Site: brandenburg
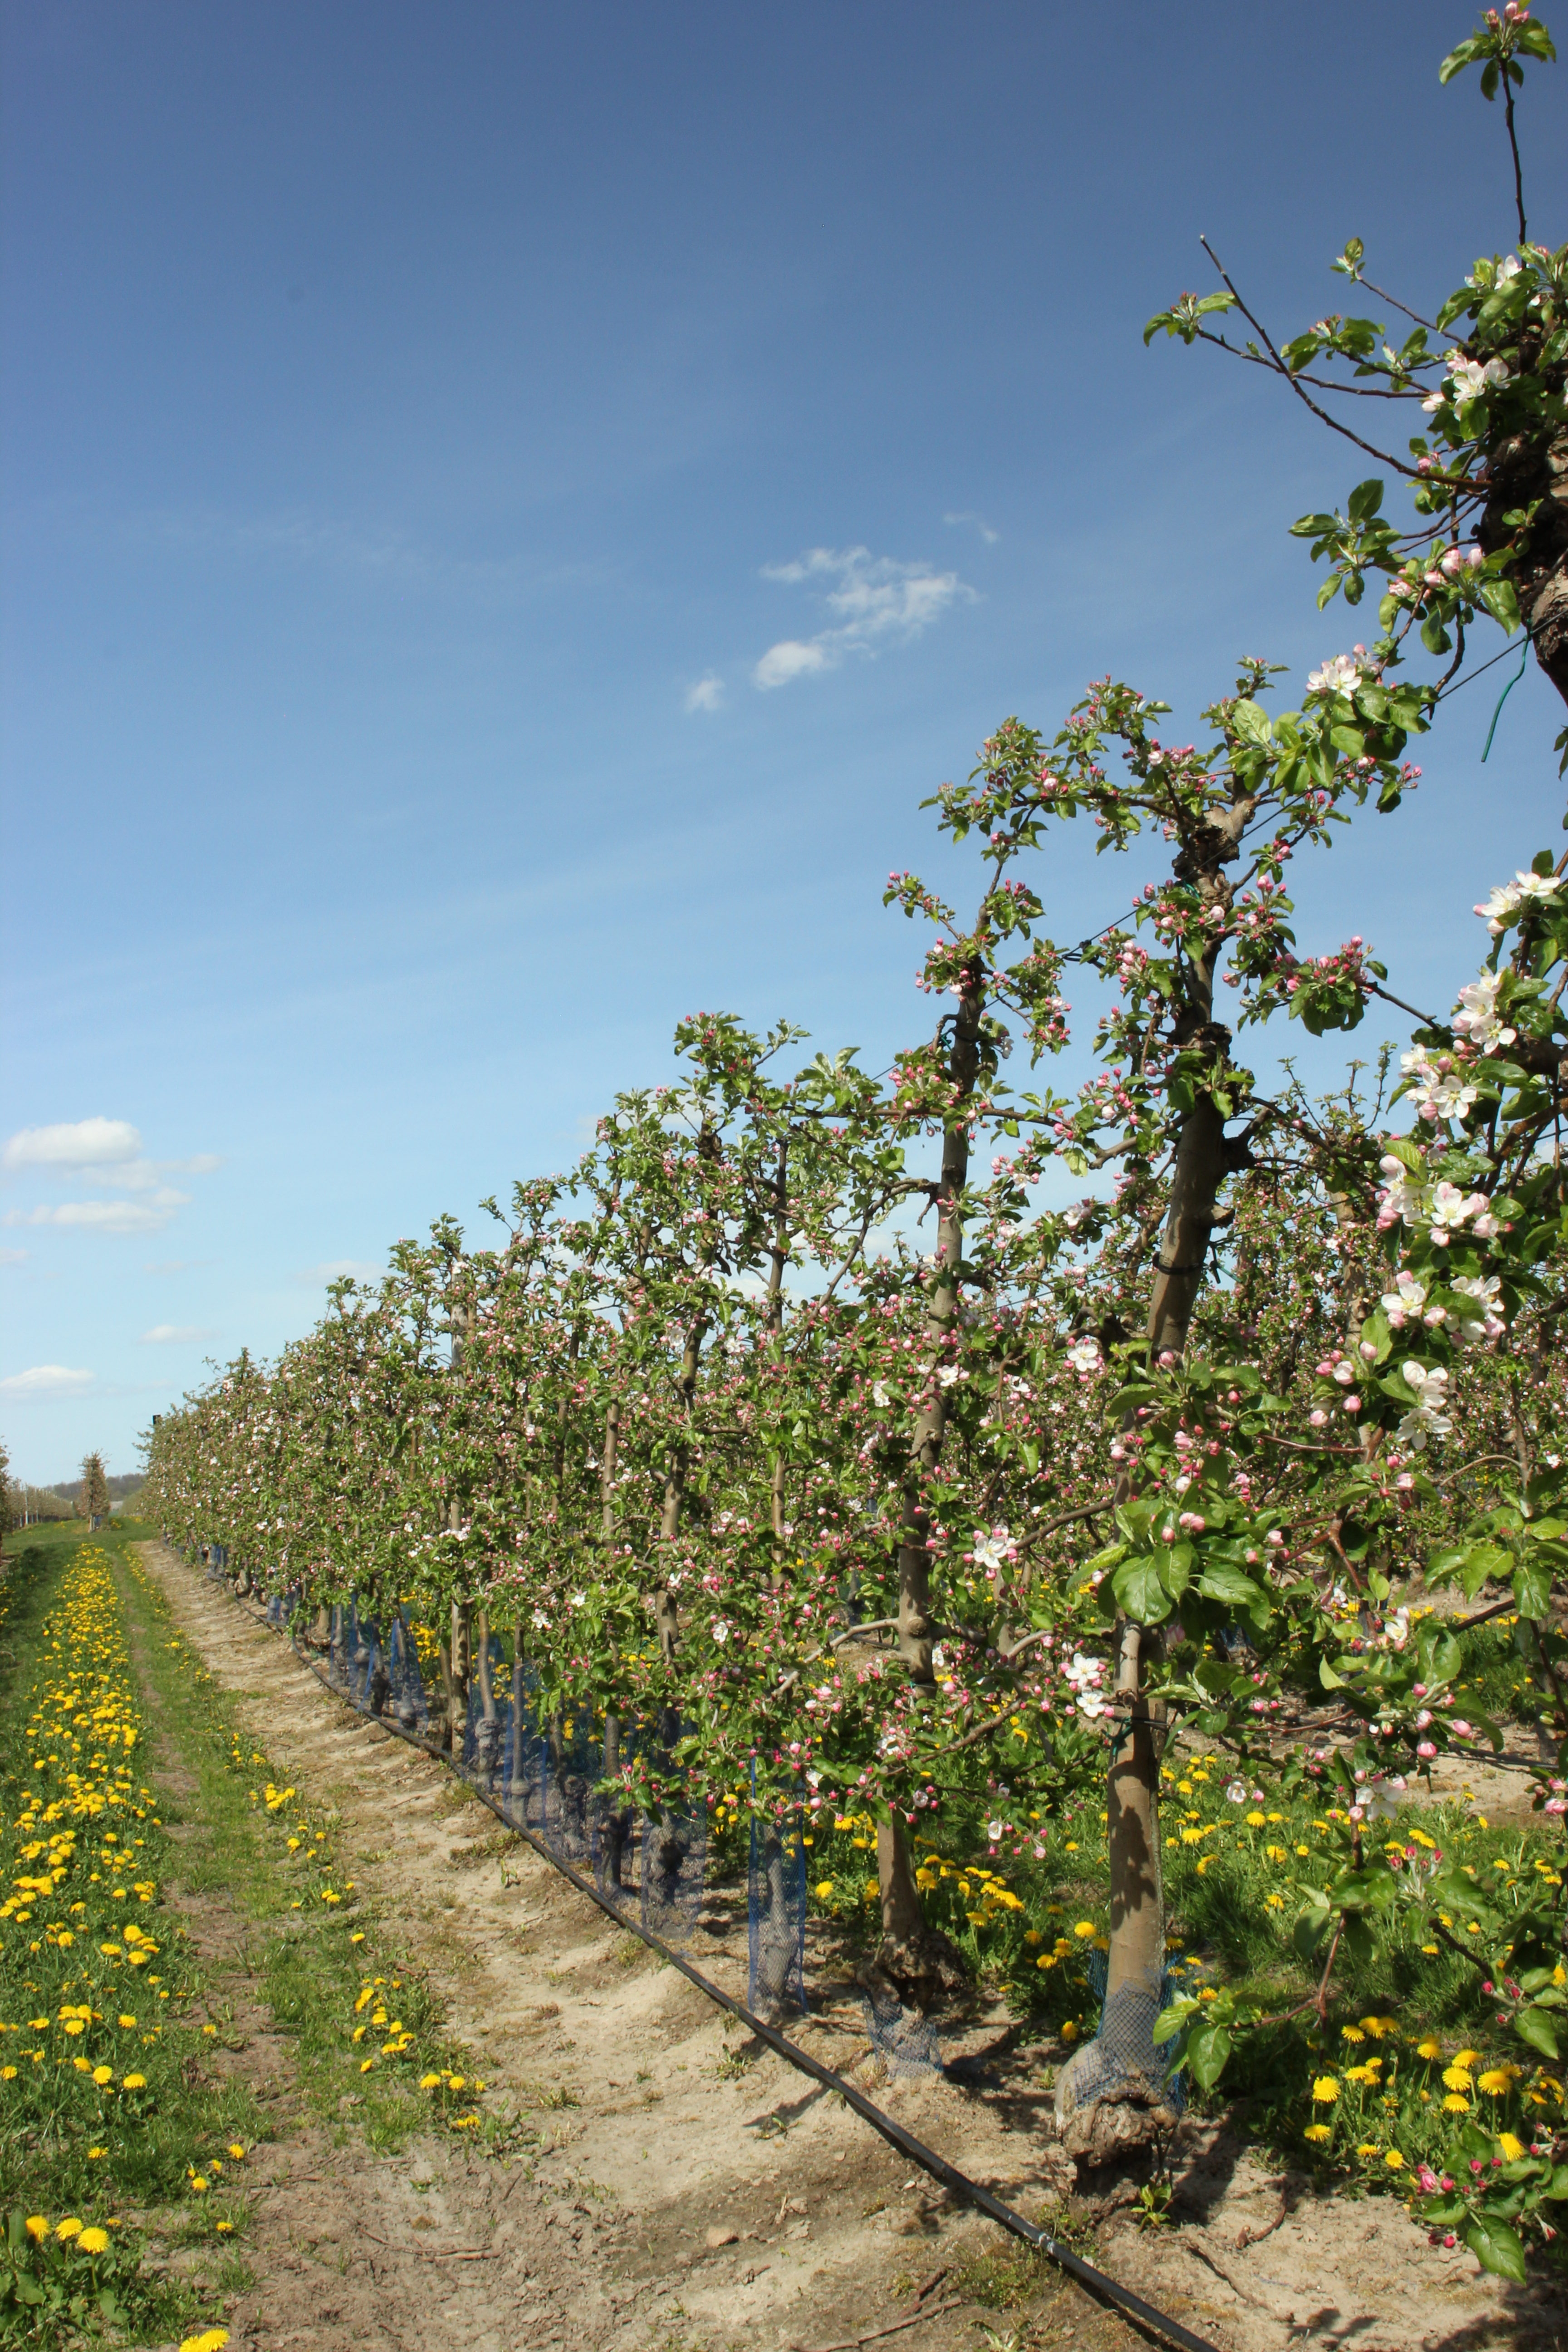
Growth stage (BBCH 57): Inflorescence emergence